Vanna White

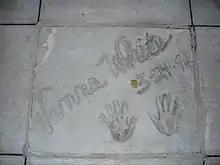
The handprints of Vanna White in front of Hollywood Hills Amphitheater at Walt Disney World's Disney's Hollywood Studios theme park

Before her appearance on TV, White was a contestant in the Miss Georgia USA 1978 pageant.